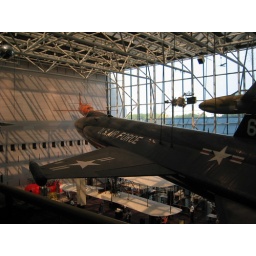
The orange plane in the back ground is the one Chuck Jager broke the sound barrier in.